John Rashleigh (1554–1624)

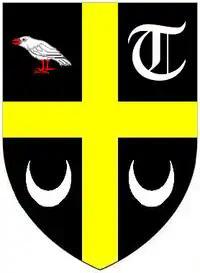
Arms of Rashleigh: "Sable, a cross or between in the first quarter: a Cornish chough, argent beaked and legged gules; in the second quarter: a text "T"; in the third and fourth quarters: a crescent all of the third"

John Rashleigh II (1554 – 12 May 1624) of Menabilly, near Fowey in Cornwall, was an English merchant and was MP for Fowey in 1588 and 1597, and was High Sheriff of Cornwall in 1608. He was the builder of the first mansion house on the family estate at Menabilly, near Fowey, Cornwall, thenceforth the seat of the family until the present day. Many generations later the Rashleigh family of Menabilly in the Return of Owners of Land, 1873 was listed as the largest landowner in Cornwall with an estate of or 3.97% of the total area of Cornwall.